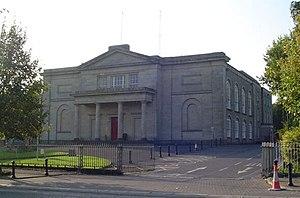
Cavan est la principale ville et le centre administratif du comté de Cavan en Irlande. La ville est située dans la partie nord des midlands, à proximité de la frontière de l’Irlande du Nord.